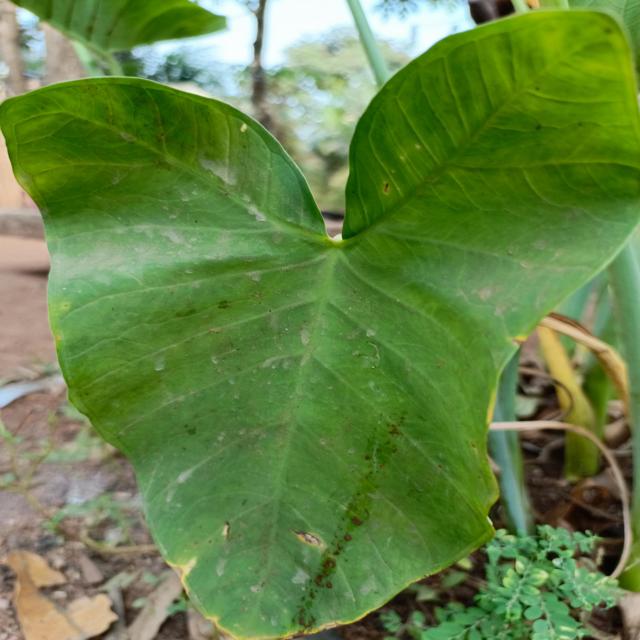
Label: Early_Blight